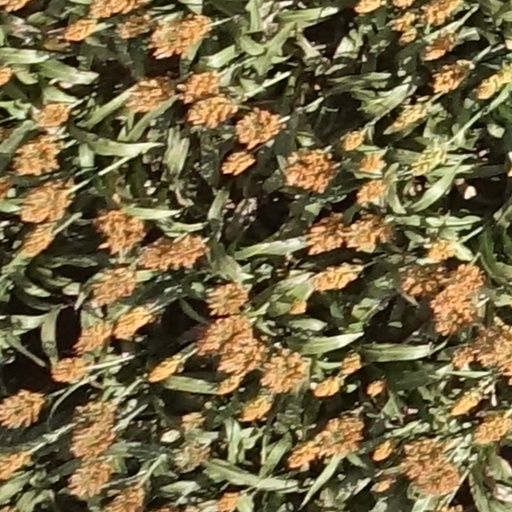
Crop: sorghum